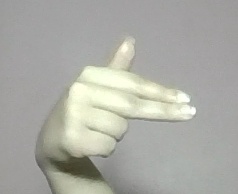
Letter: ghain